White Night festivals

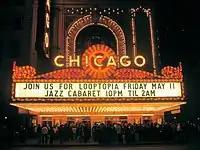
Chicago Theater on Looptopia in 2007

Held in 2007 and 2008, Looptopia was the first event of its type held in the United States. Looptopia was a dusk-to-dawn cultural event that was held in 2007 and 2008 in the city of Chicago. Billed as "Chicago's White Night", Looptopia was modeled after Nuit Blanche held annually in Paris. It premiered on the evening of May 11 through the morning May 12, 2007 in Chicago's central business district, the Loop. A wide range of entertainment was offered in public spaces, while many universities, museums, restaurants, parks and tourist attractions in the loop remained open throughout the night or offered extended hours. It was the first event of its type held in Chicago or the United States. The 2007 event drew an estimated 200,000 attendees, twice the number that organizers expected, which led to logistical problems like lack of sanitation facilities.